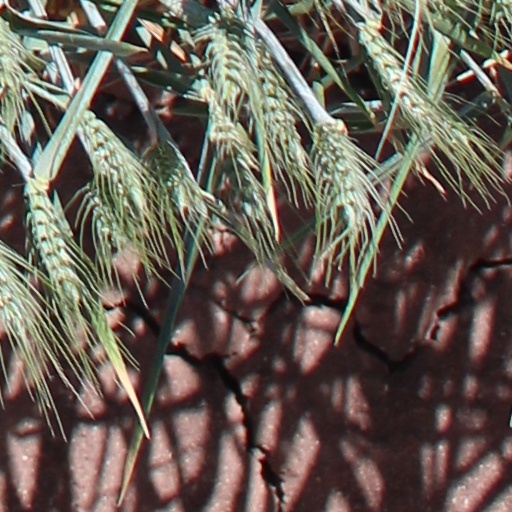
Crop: wheat